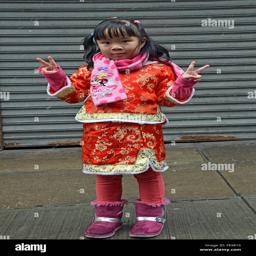
a beautiful girl in a fancy dress at the parade